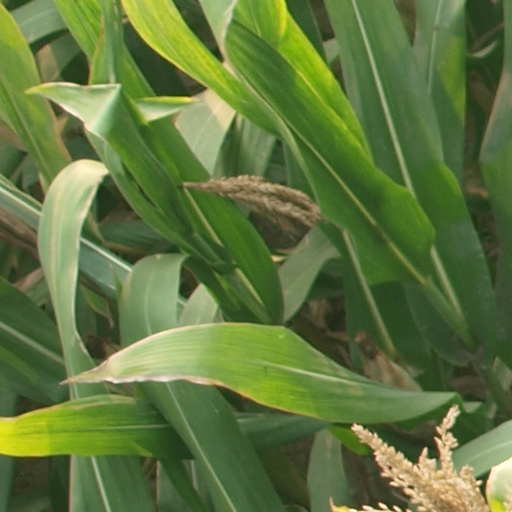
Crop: maize; corn